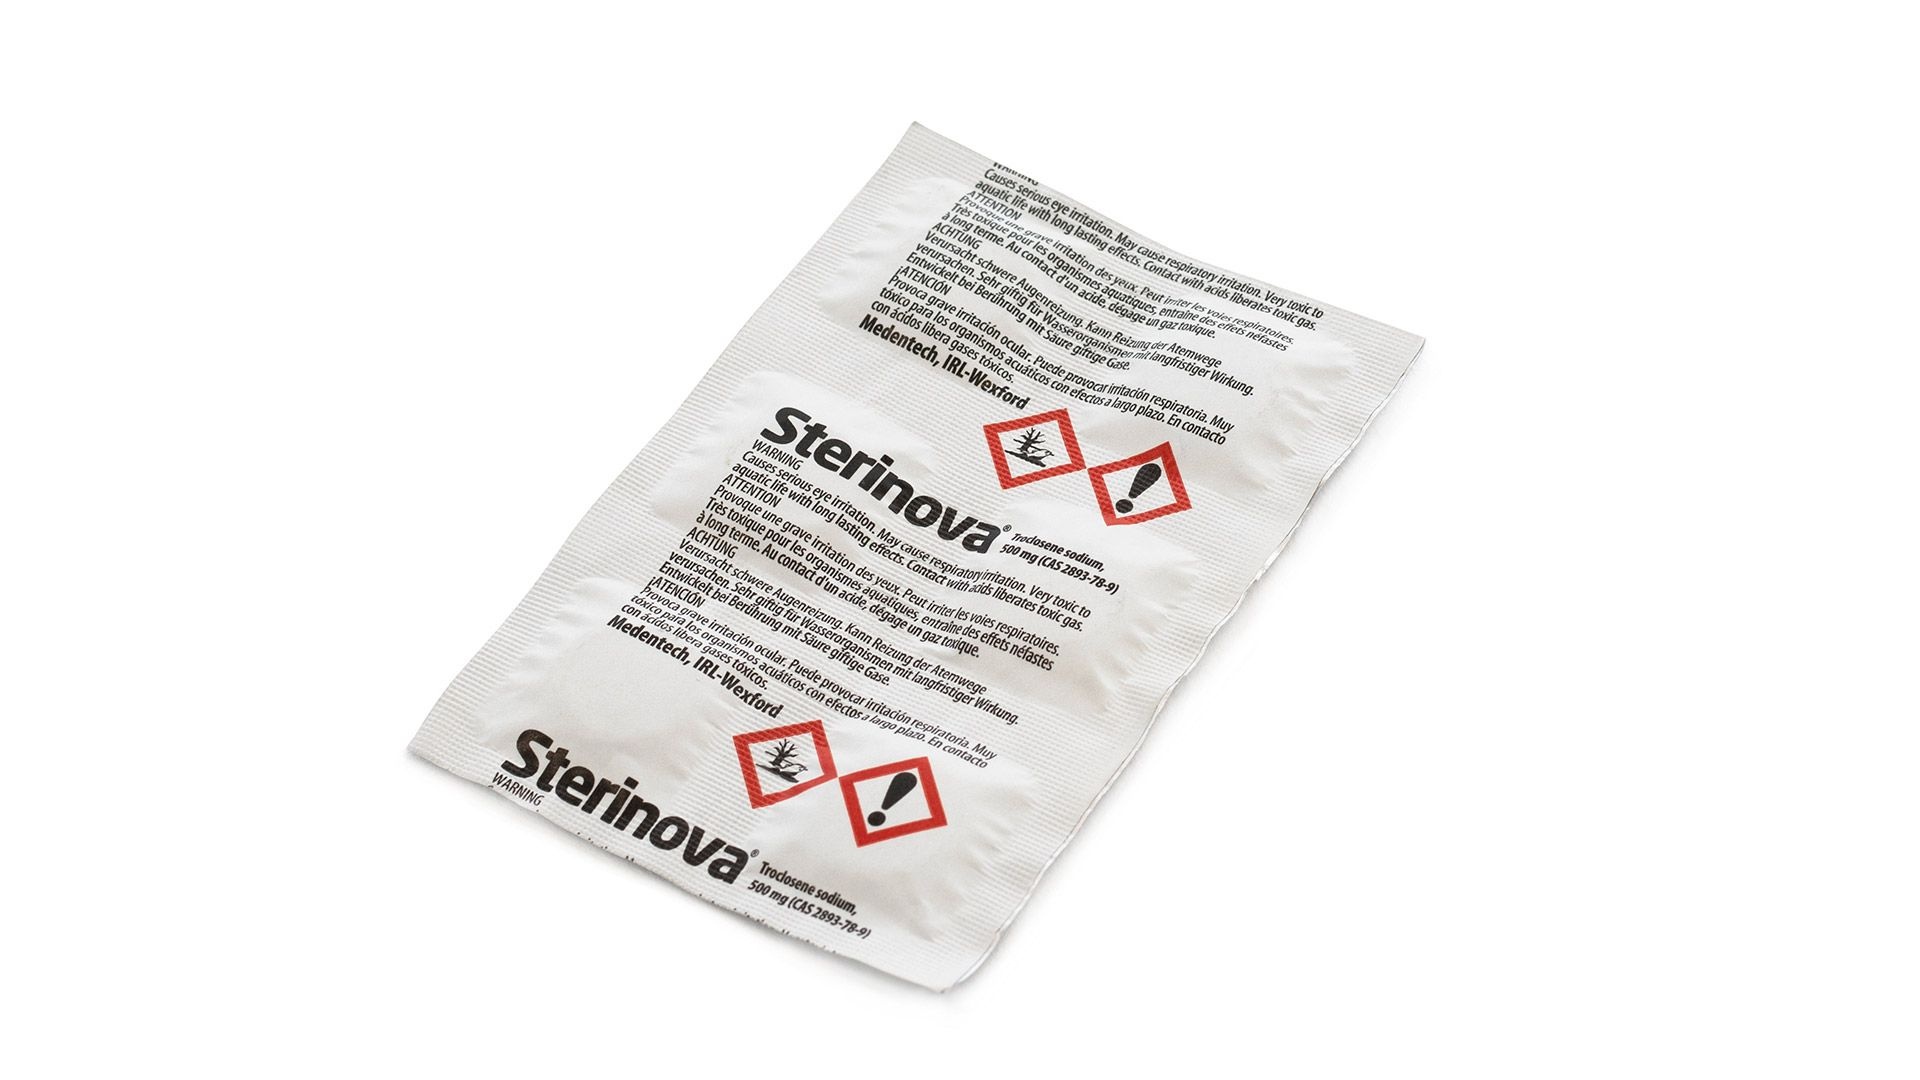
WaterRower PuriTabs 6pc
Pomalu rozpustné, vysoce kvalitní pečující tablety Puritabs. Jednoduše přidejte tabletu do vodní nádrže WaterRower každý měsíc nebo dva a zůstane bez usazenin, vodního kamene a zbytků. Šest v balení, vystačí na jeden rok. Pro nádrž WaterRower doporučujeme používat obyčejnou vodu - přímo z kohoutku nebo neperlivou pitnou vodu. Časem se však v nádrži mohou tvořit usazeniny, vodní kámen a řasy. Tyto usazeniny se mohou vyskytovat, zejména pokud se WaterRower delší dobu nepoužívá. Prosím nepoužívejte v kombinaci s modrou vodovou barvou - pečující tablety barvu rozpouštějí!
Brand: WaterRower
Category: Sporting Goods > Fitness & General Exercise Equipment > Cardio > Cardio Machine Accessories & Parts > Rowing Machine Accessories & Parts > Rowing Machine Replacement Parts